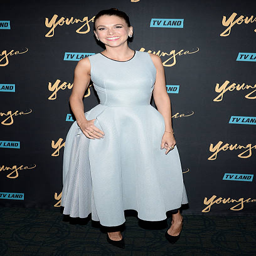
theatre actor attends the premiere .